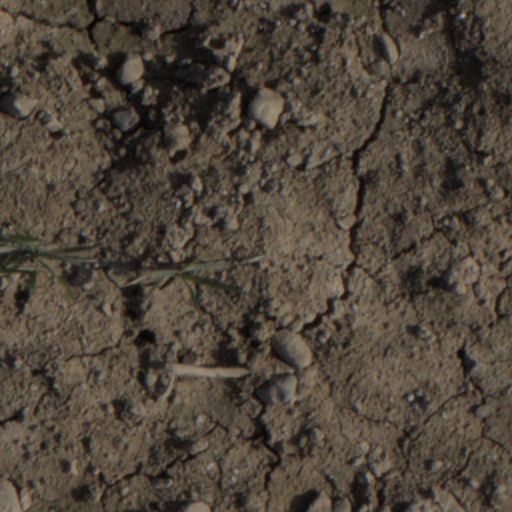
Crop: wheat